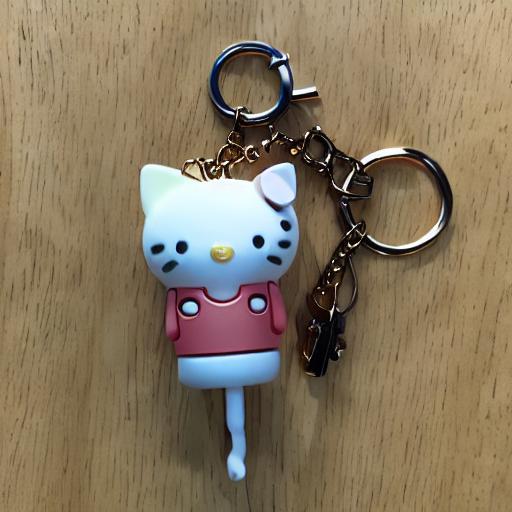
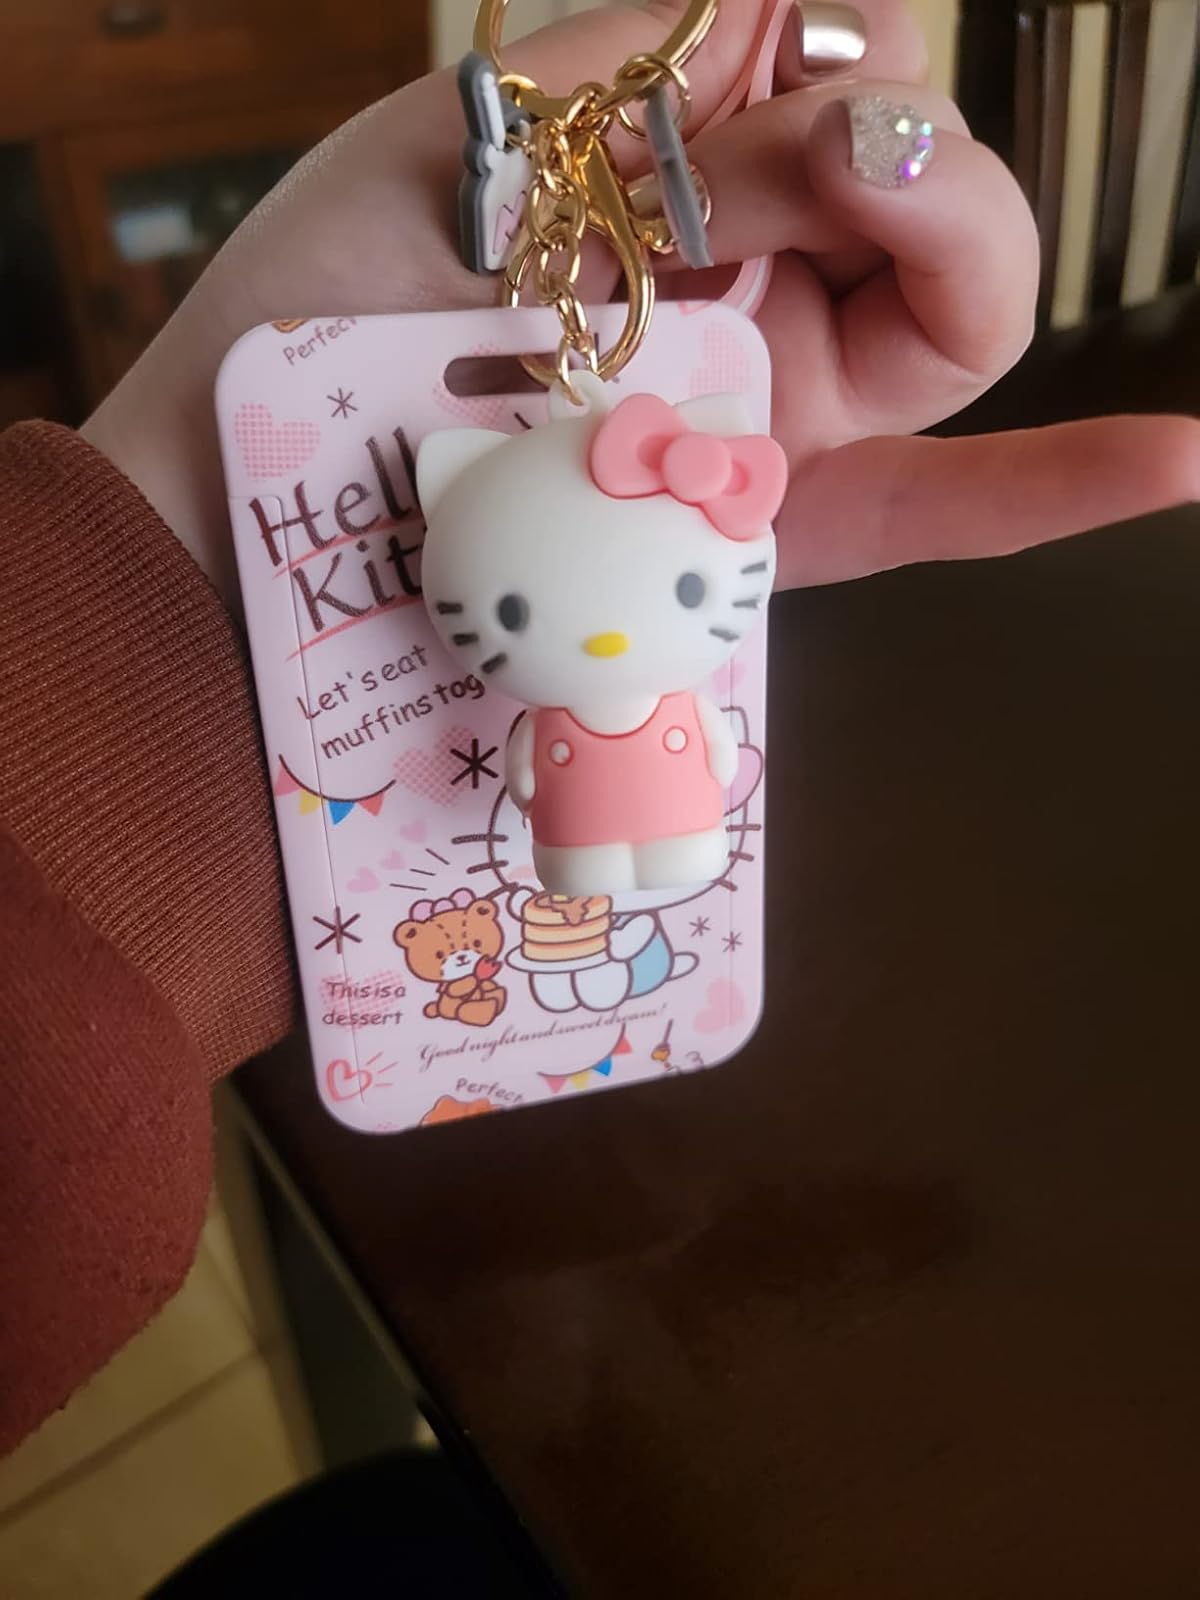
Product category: accessories_keychain
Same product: no